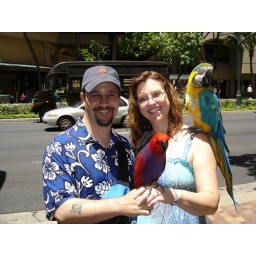
the bird on the right tried to eat the flower in Karen's hair, so we took the flower, then it tried to eat her hair.